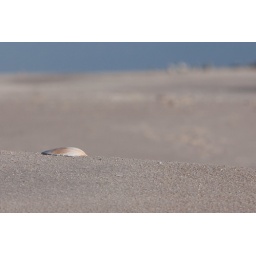
A shell on a sand hill looking over Manasquan Inlet. Point Pleasant Beach, NJ